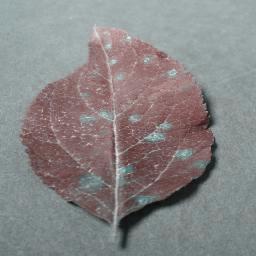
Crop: apple
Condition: cedar_rust